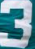
Number: 3